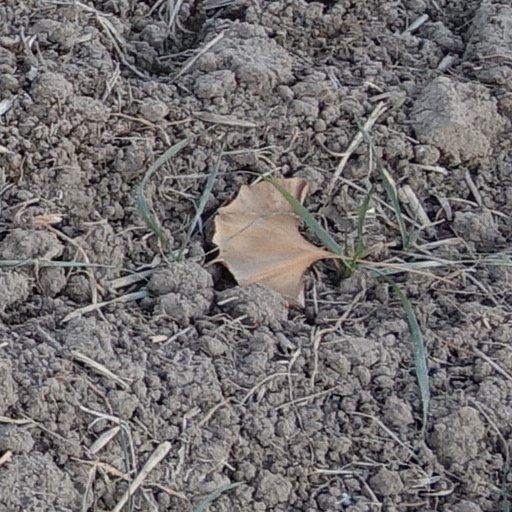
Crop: wheat